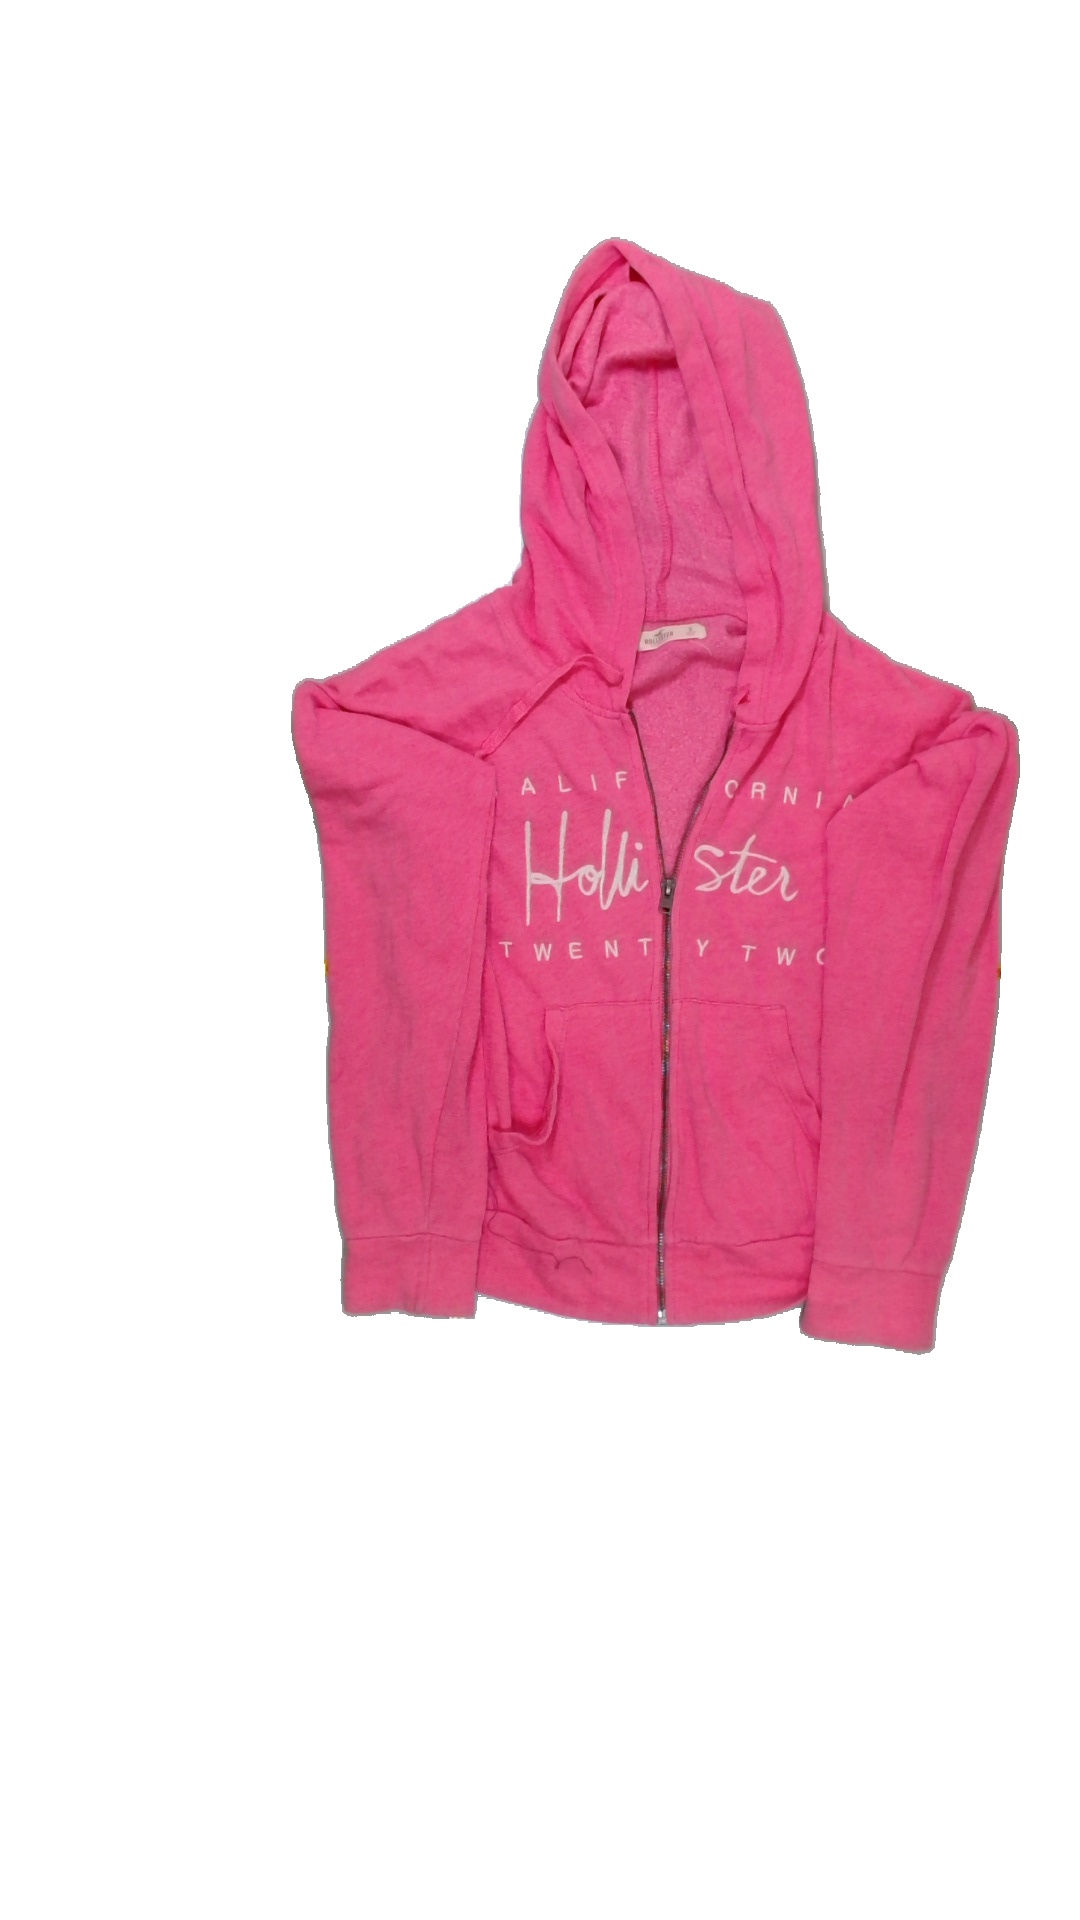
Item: Sweater (Ladies)
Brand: Hollister (abercomb & Fitch)
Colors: Pink, White
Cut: C-collar
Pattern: Logo print
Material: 58% cotton 42% poly
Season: All
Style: No trend
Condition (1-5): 4
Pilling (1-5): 2
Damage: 0
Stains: Yes
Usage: Export
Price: <50